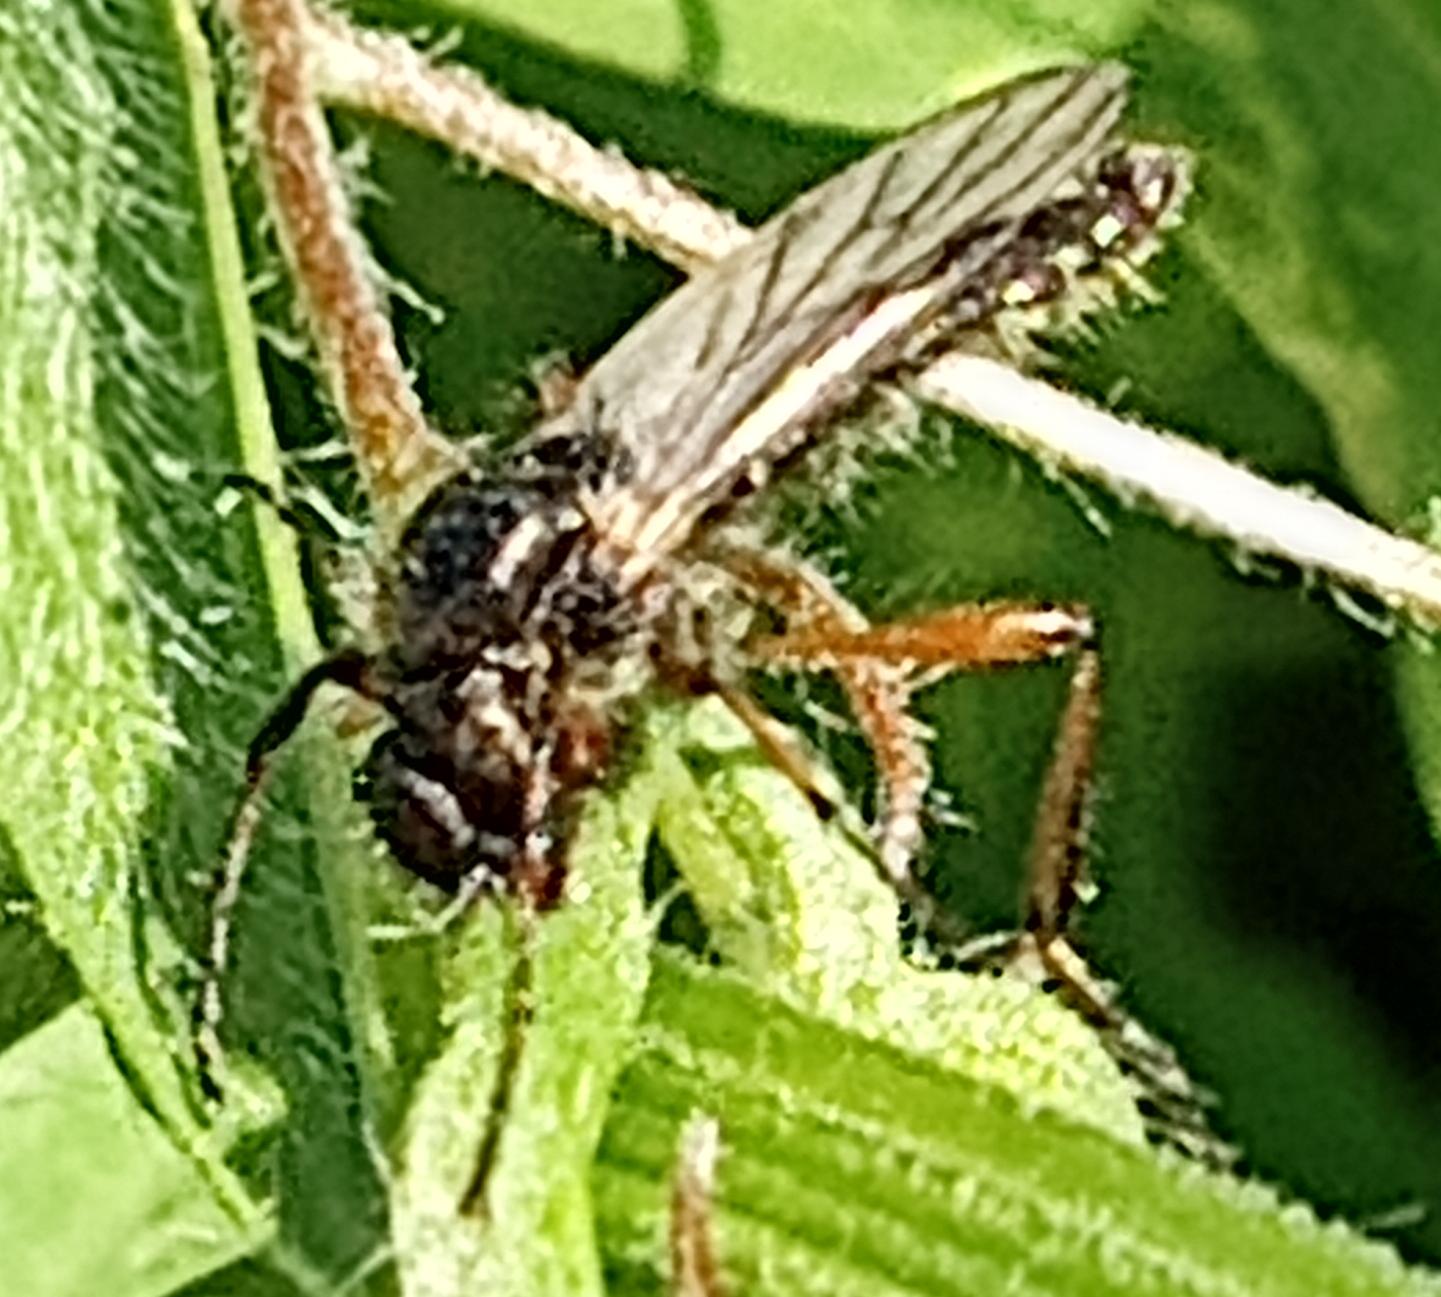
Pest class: predators